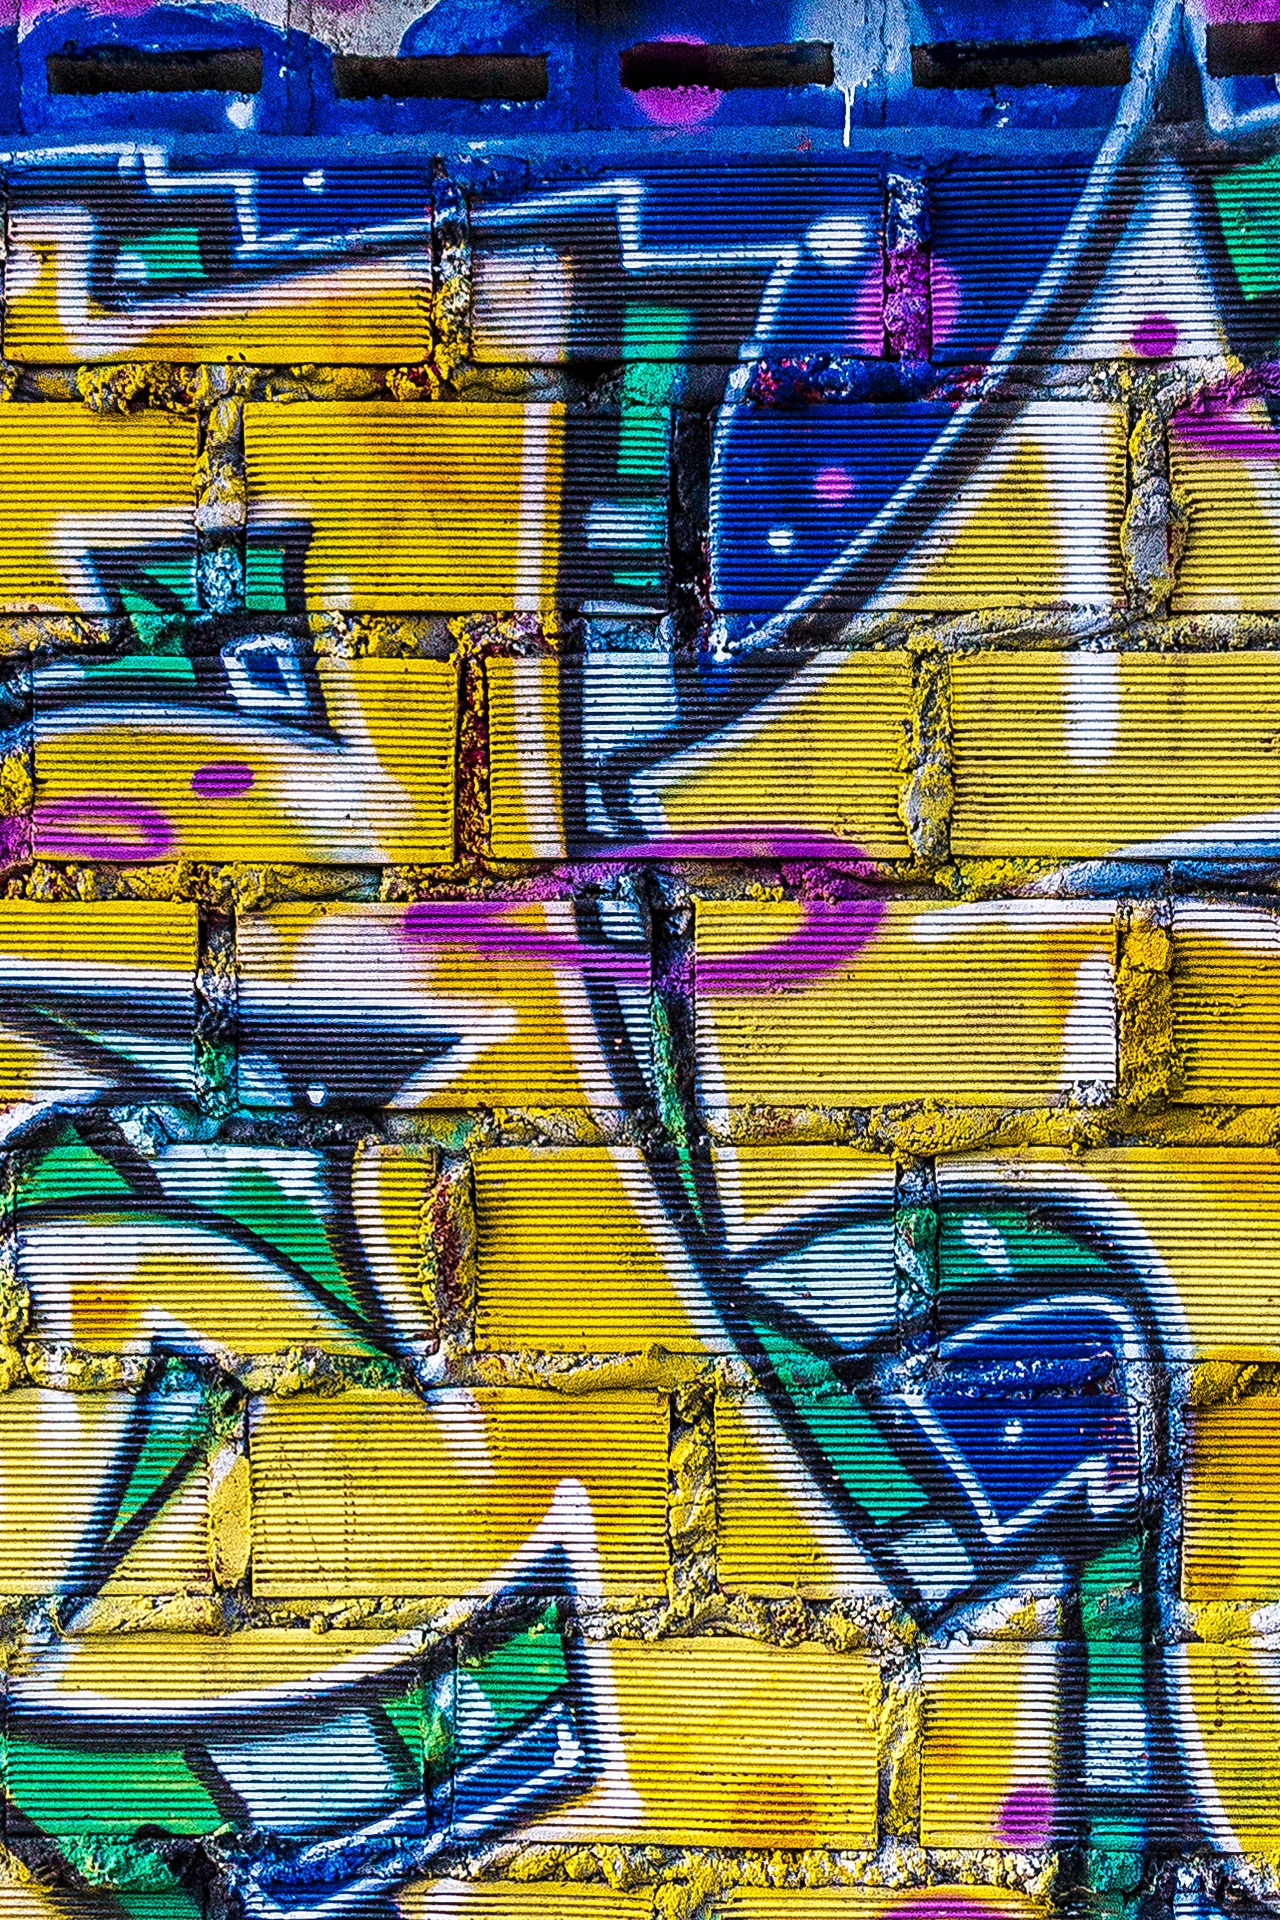
abstract, city, urban, vehicle, artistic, grunge, graffiti, painting, street art, art, background, illustration, mural, spray paint, painted, tags, tagging, graffiti wall, graffiti art, modern art